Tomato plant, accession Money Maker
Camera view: horizontal (90 deg, fisheye); turntable rotation: 270 degrees
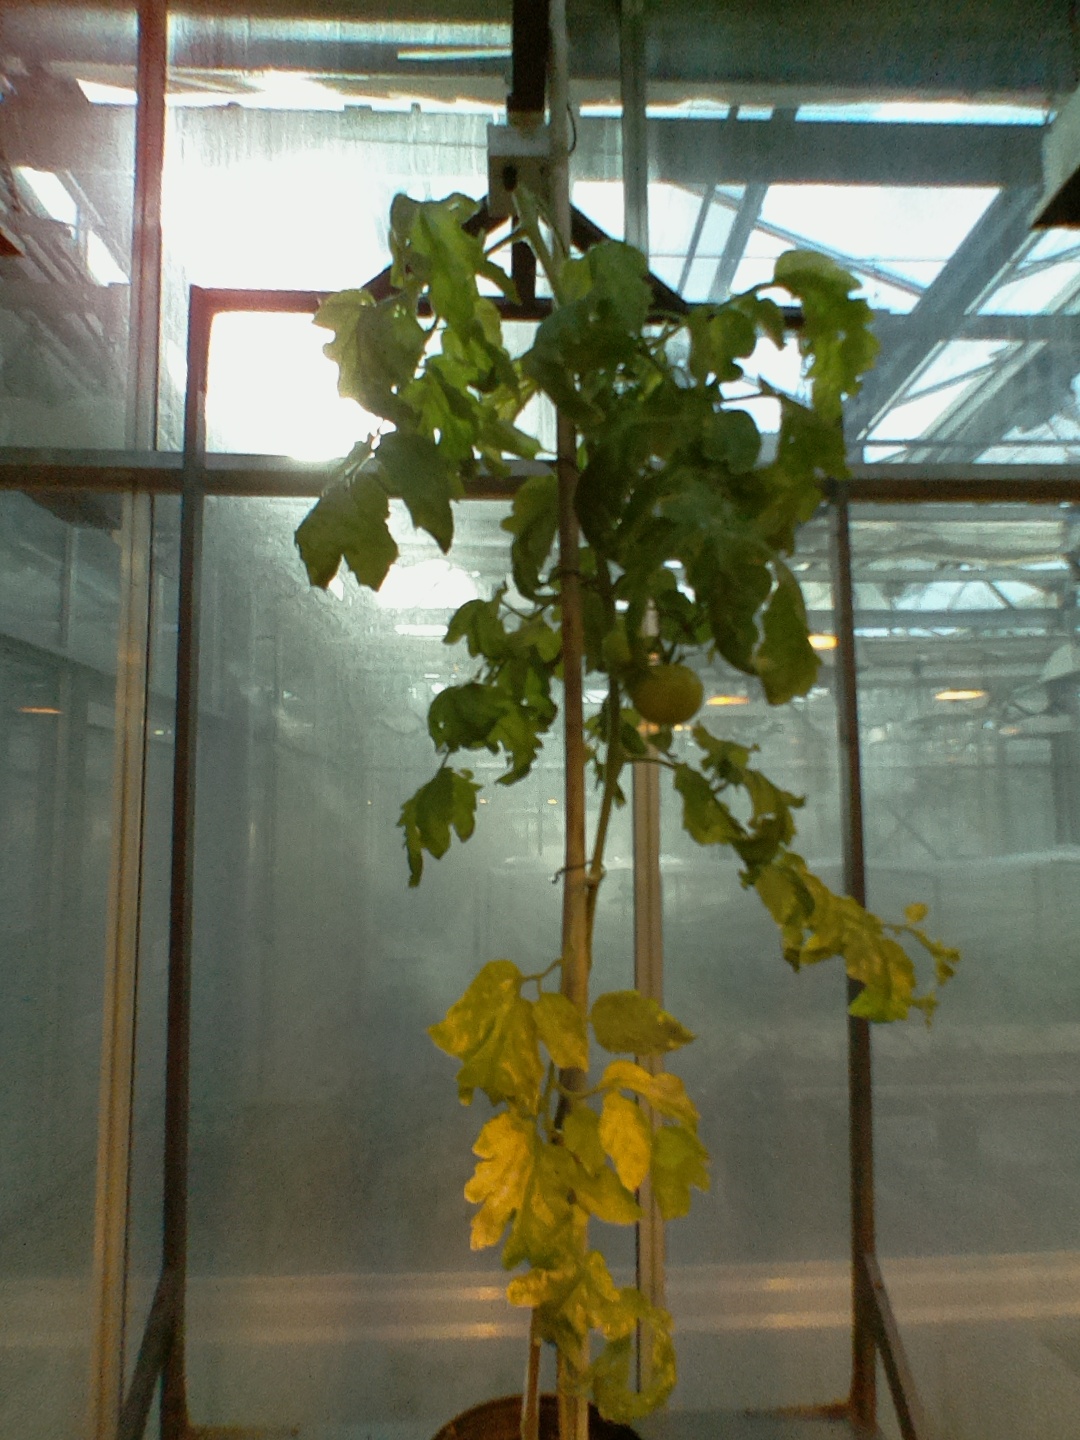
BBCH growth stage 79: 90% -100% of final fruit size